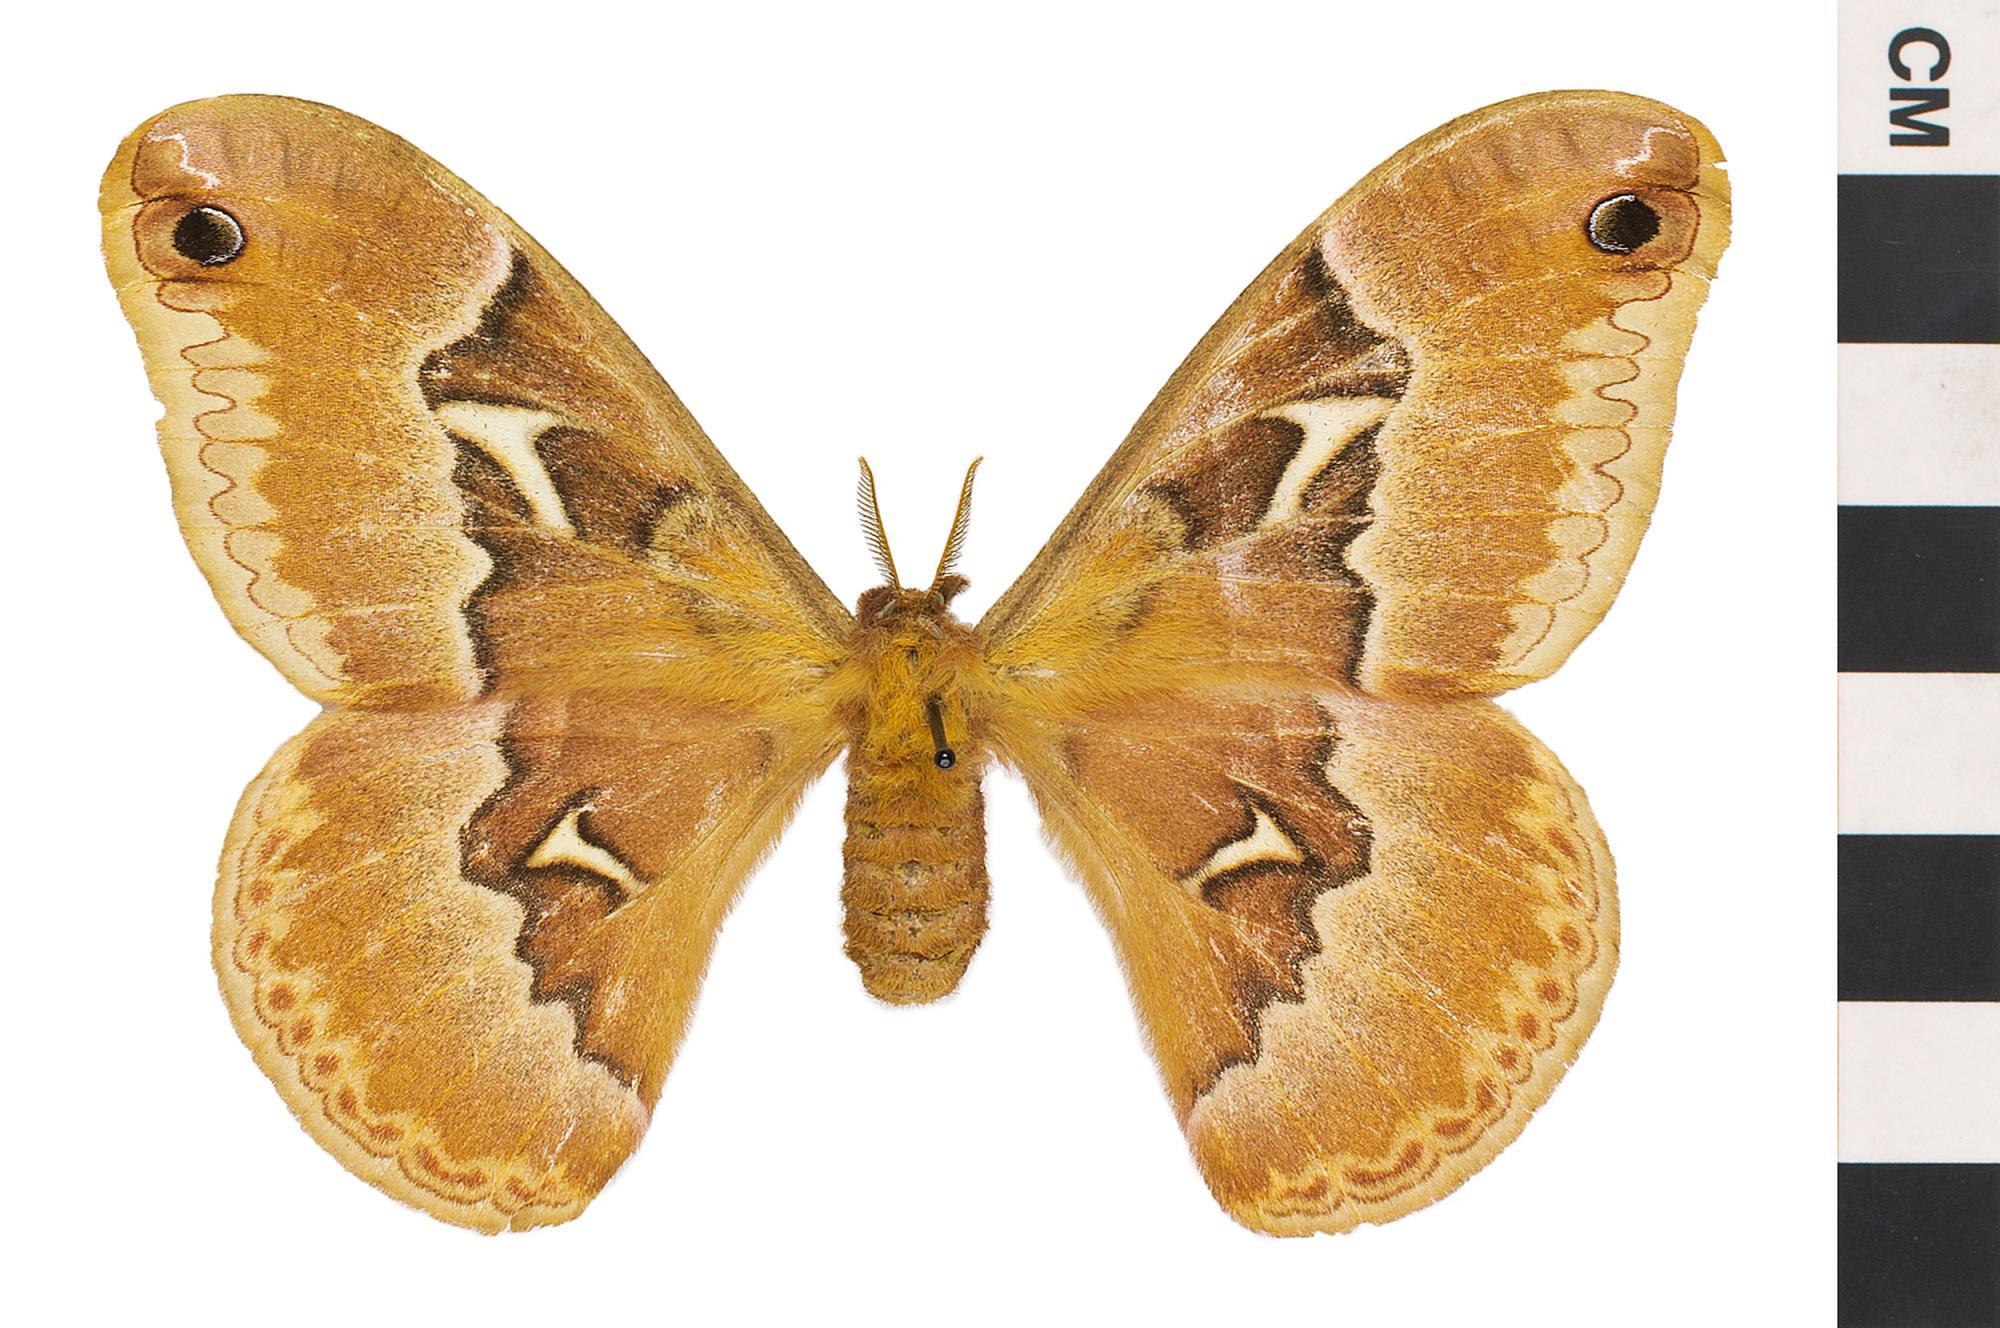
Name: Tulip Tree Silkmoth
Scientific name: Callosamia angulifera
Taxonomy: Animalia, Arthropoda, Hexapoda, Insecta, Lepidoptera, Saturniidae, Saturniinae